Amanda Vaill

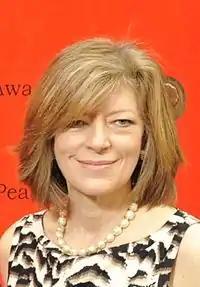
Vaill at the 69th Annual Peabody Awards

Amanda Vaill is an American writer and editor, noted for her non-fiction. She lives in New York City.